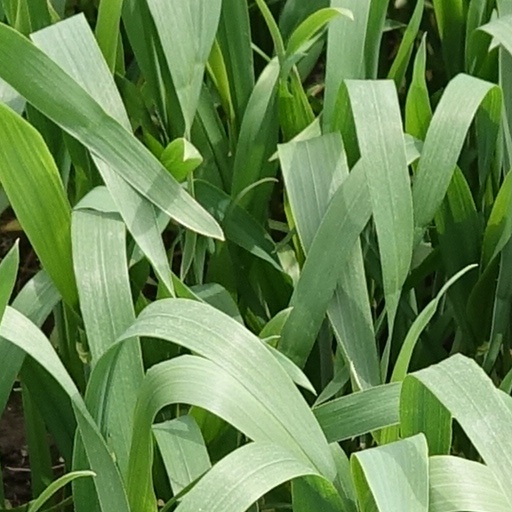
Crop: wheat